John Hamilton (New Zealand politician)

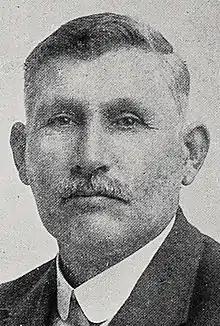
John Ronald Hamilton

John Ronald Hamilton (1871 – 12 January 1940) was a New Zealand politician of the Reform Party.